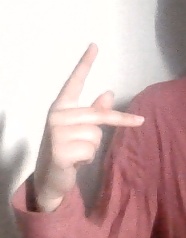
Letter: dha